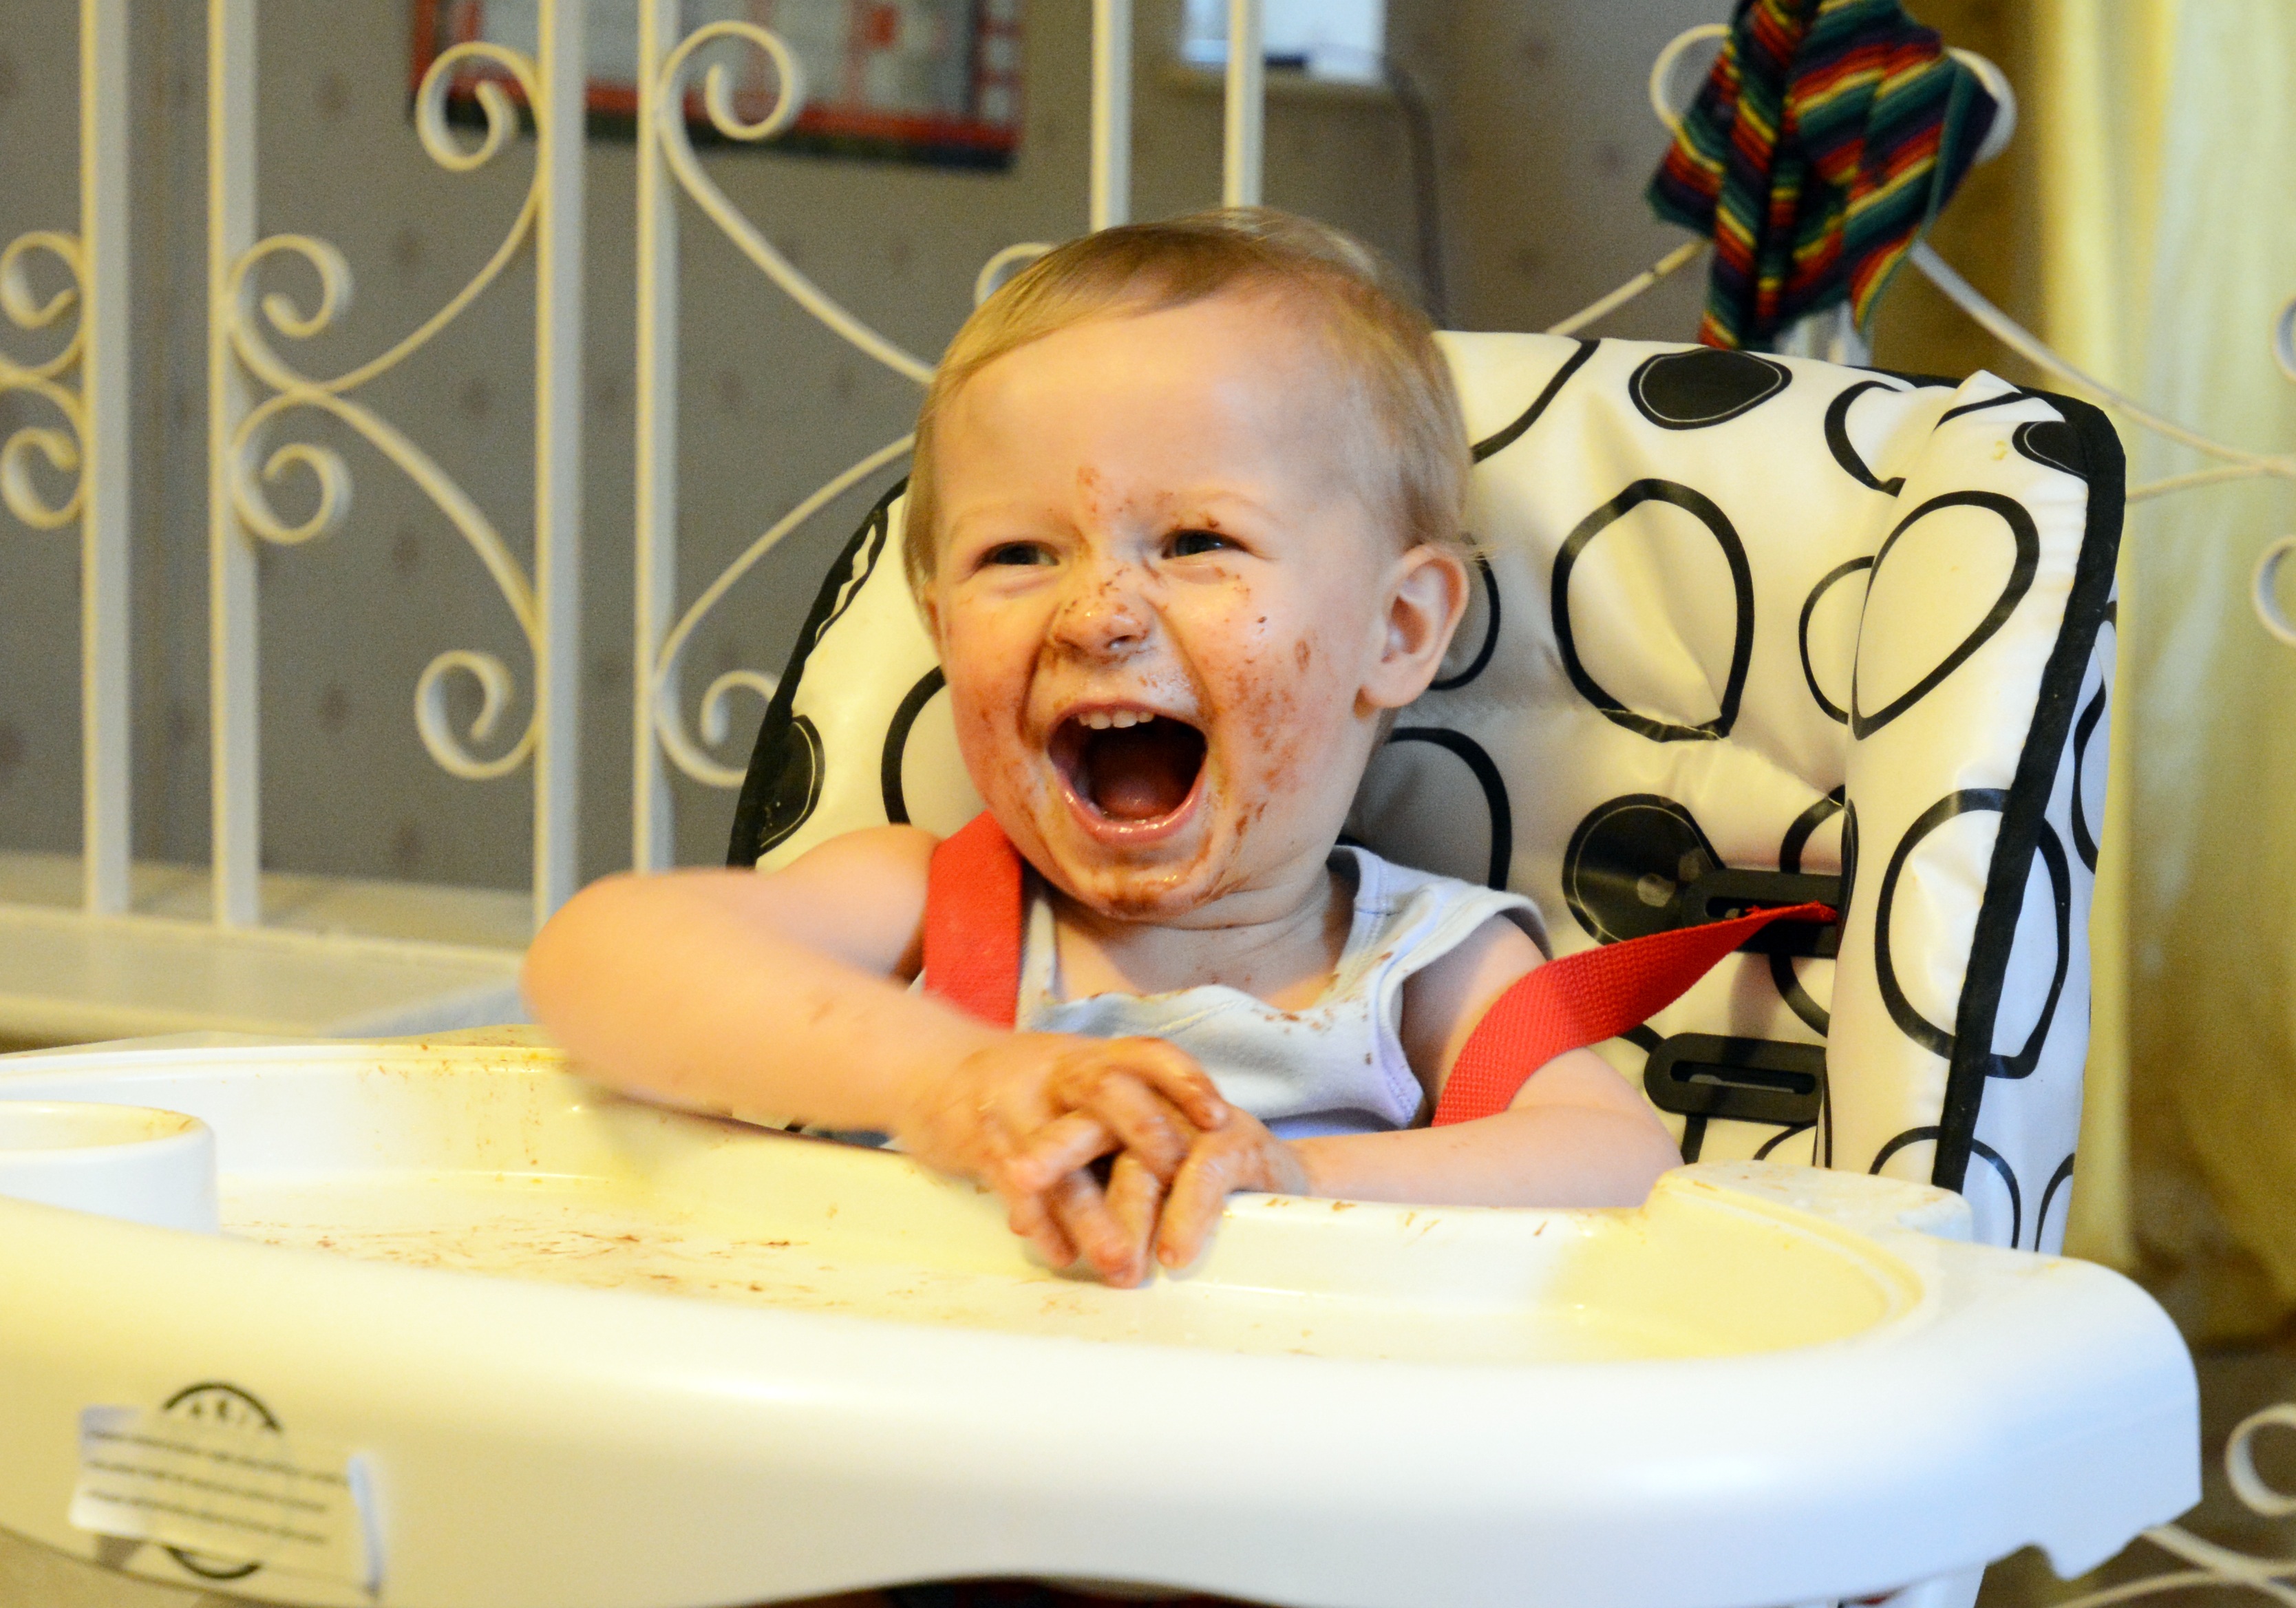
music, photography, play, chair, boy, photo, portrait, young, meal, food, high, child, chocolate, smiling, smile, laughing, eating, family, happy, sweets, headphones, infant, toddler, youngster, dinner, laughter, families, toffee, sat down, meal time